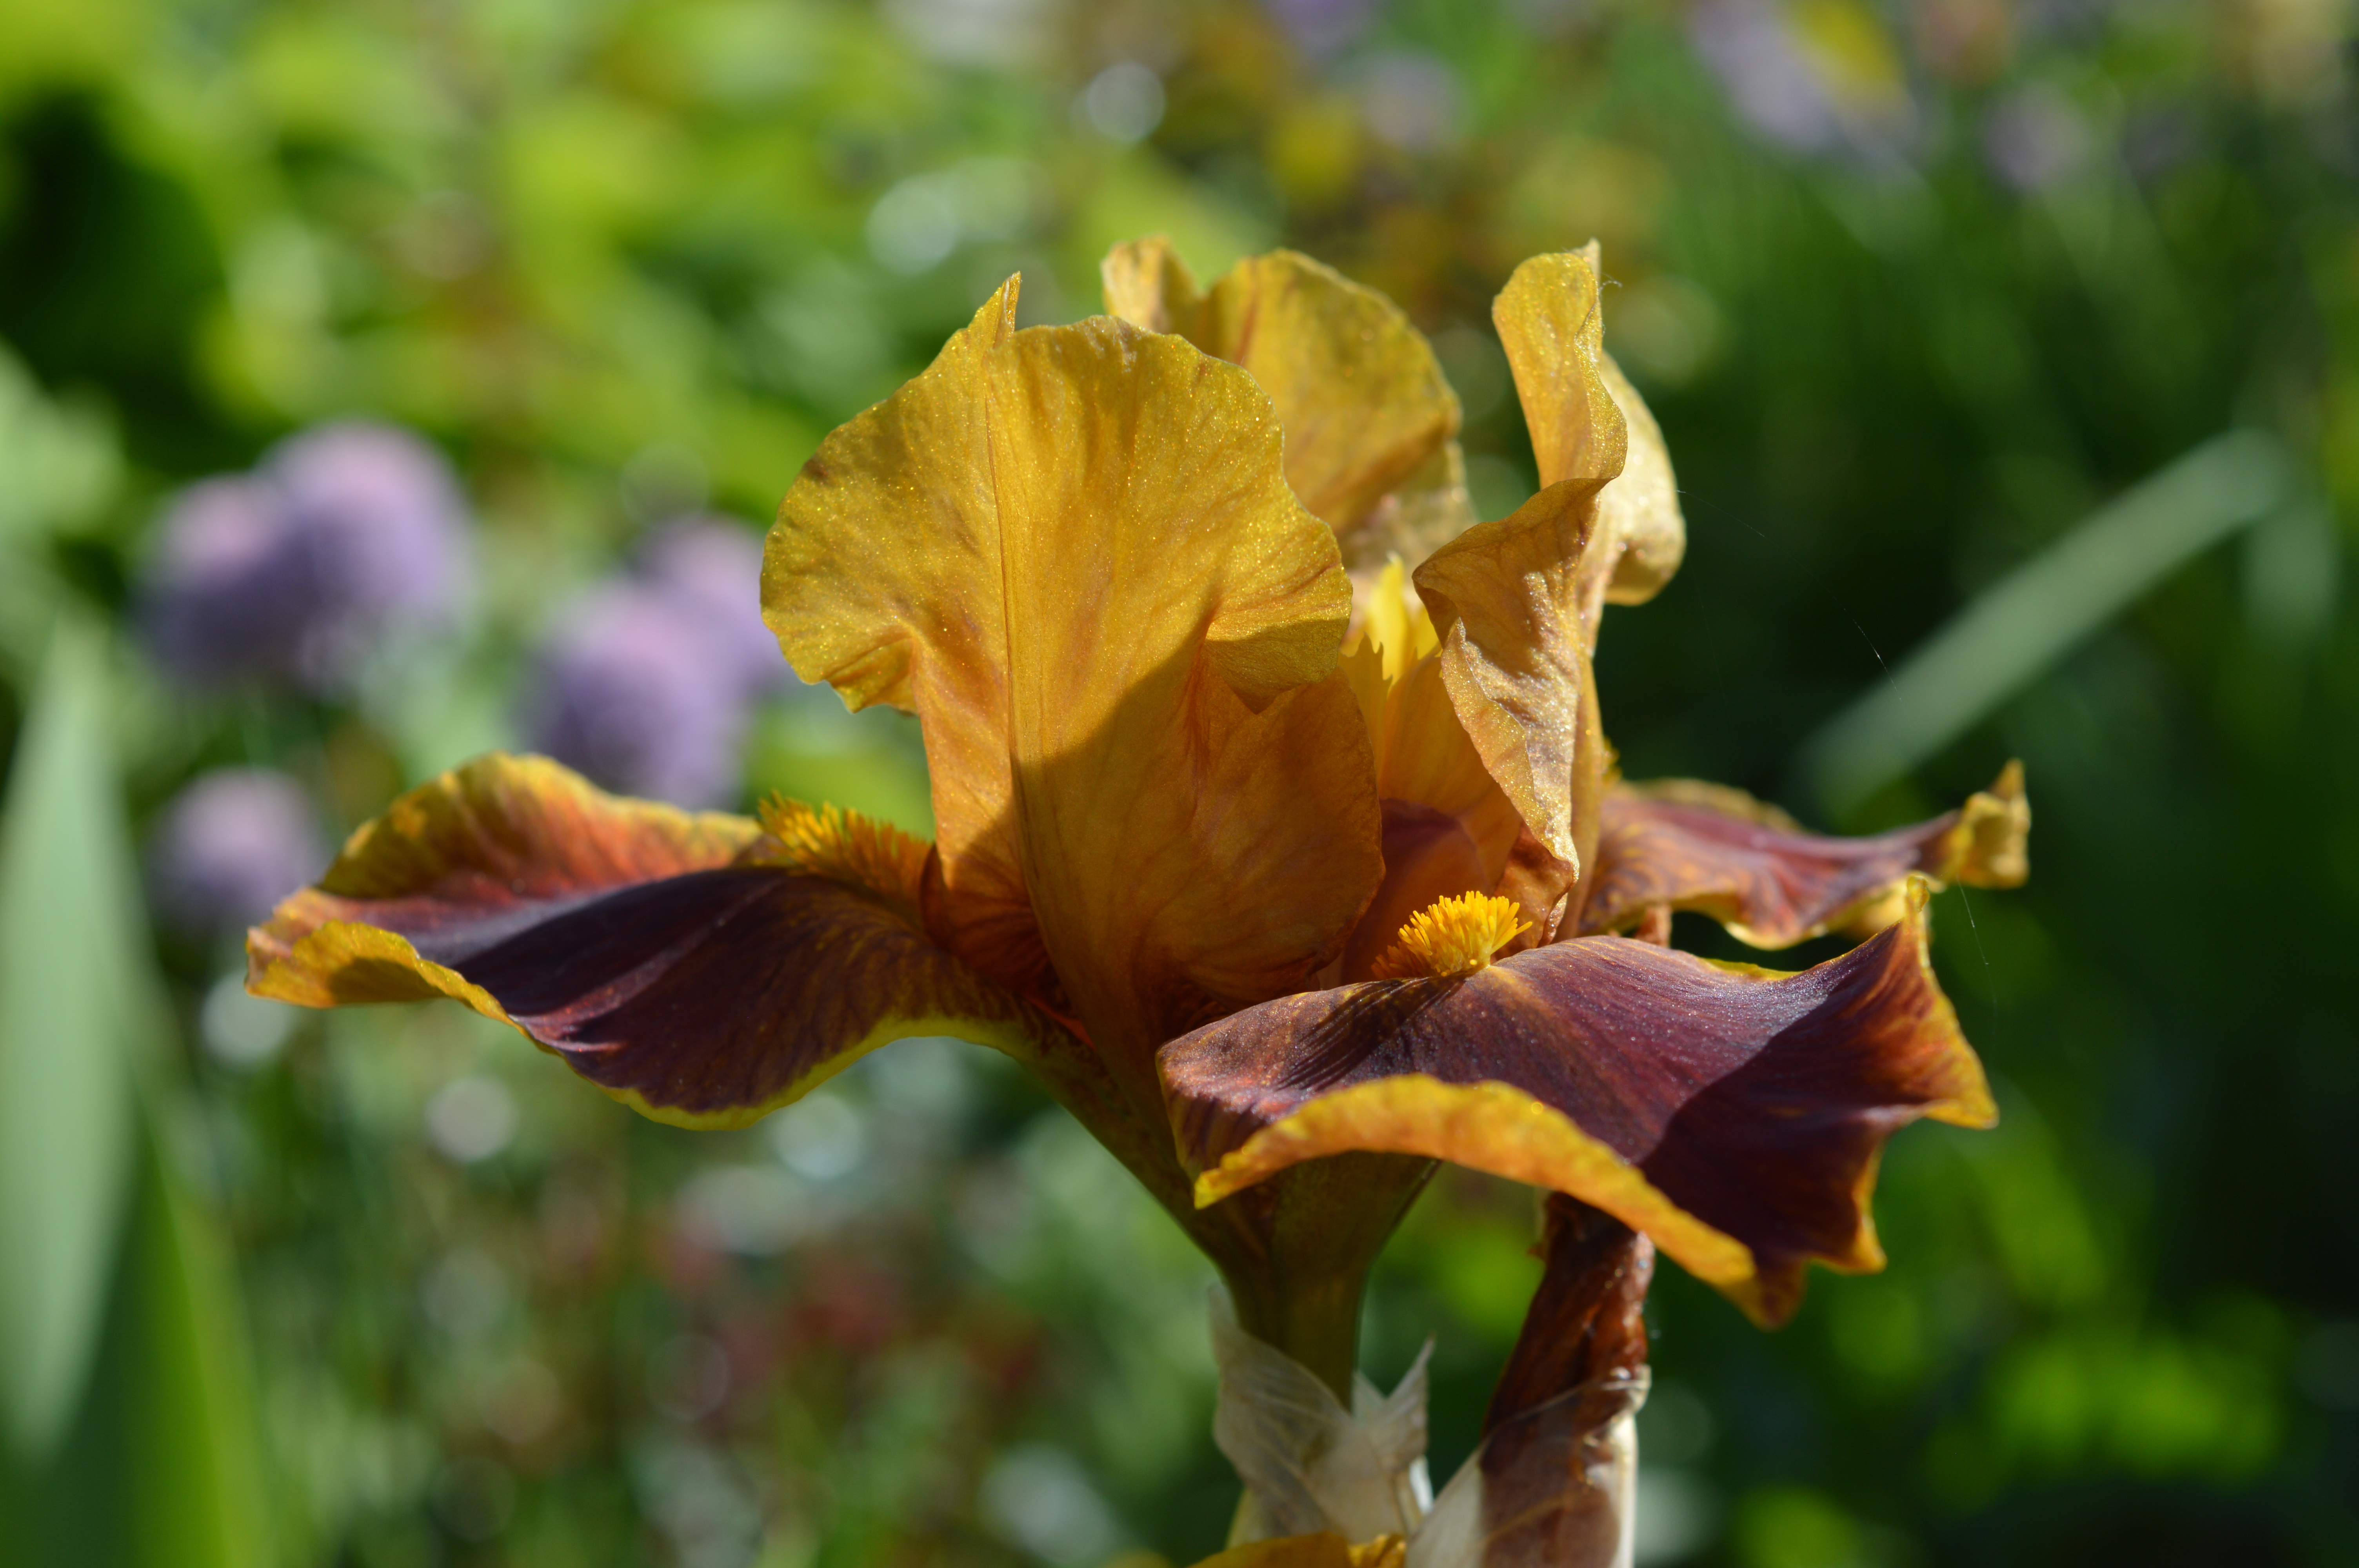
iris, bearded, summer, sunny, day, flower, plant, green, orange, flowering plant, petal, yellow, botany, leaf, spring, yellow iris, iris family, grass, wildflower, plant stem, annual plant, perennial plant